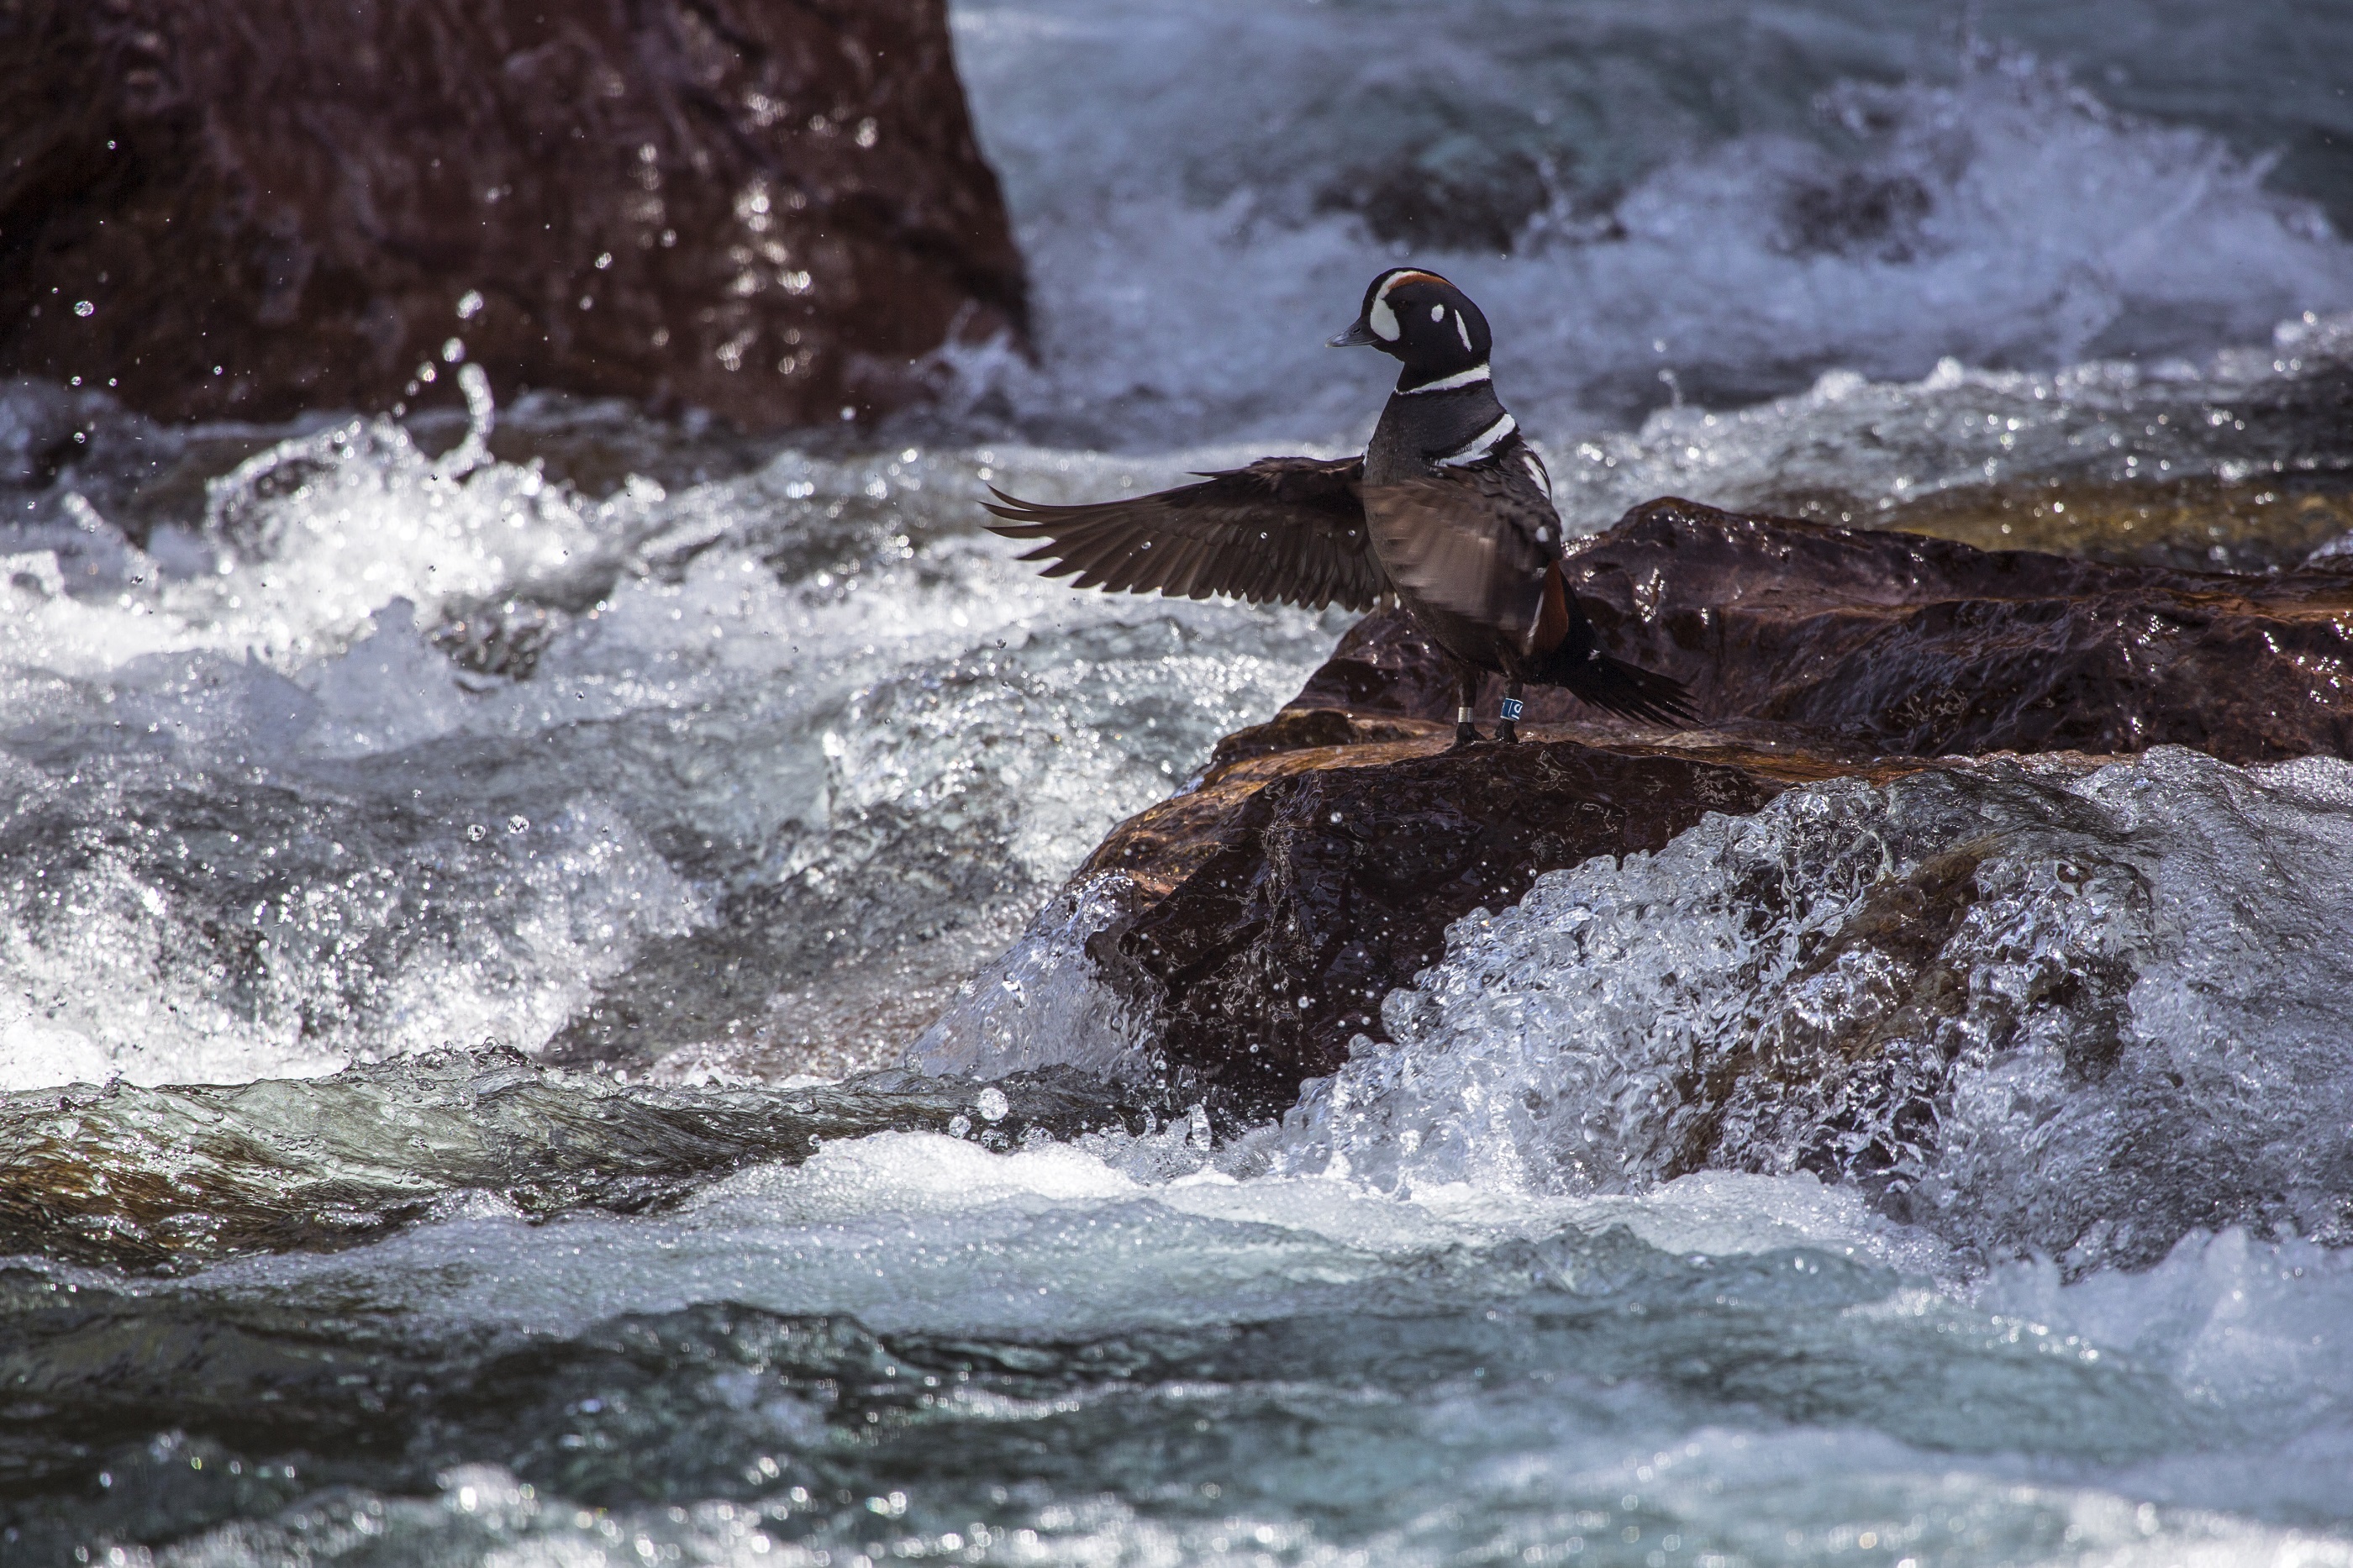
sea, coast, water, nature, bird, wave, river, wildlife, standing, stream, flowing, scenic, rapid, fowl, current, rocks, boating, whitewater, rapids, waterfowl, wind wave, harlequin duck